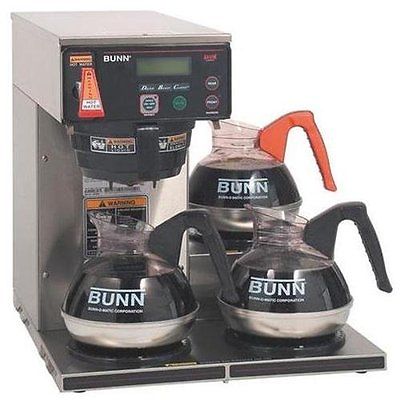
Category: coffee maker